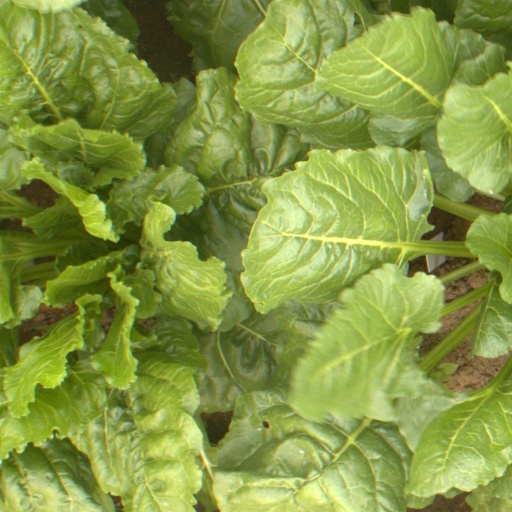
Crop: sugar beet